Harrisburg State Hospital

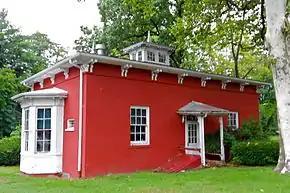
The Dix Museum (now closed) on the grounds

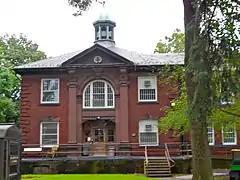
The Beechmont Building

The hospital was the result of the successful lobbying efforts of 19th century social reformer, Dorothea Dix. A nine-member board of trustees was empowered to appoint a superintendent, purchase land, and construct facilities near Harrisburg. This board of trustees received no compensation for their work. In 1848, the name of the future hospital was changed to the Pennsylvania State Lunatic Hospital when $50,000 was appropriated to begin construction. In 1851, construction of the Main Building designed by John Haviland was completed, which was initially the only building for the hospital, housing the administration, staff, and patients. It was designed following the Kirkbride Plan, which was a very popular building style during the late 19th century. The original capacity of the building was 250 patients, but was later expanded with the removal of dining rooms and the addition of the North and South Branch Buildings. Patients from all parts of the state would be accepted at the hospital, at the expense of the counties that they belonged; or, if able they would pay for themselves at a cost of $2.50 per week. This cost included board and medical attention.